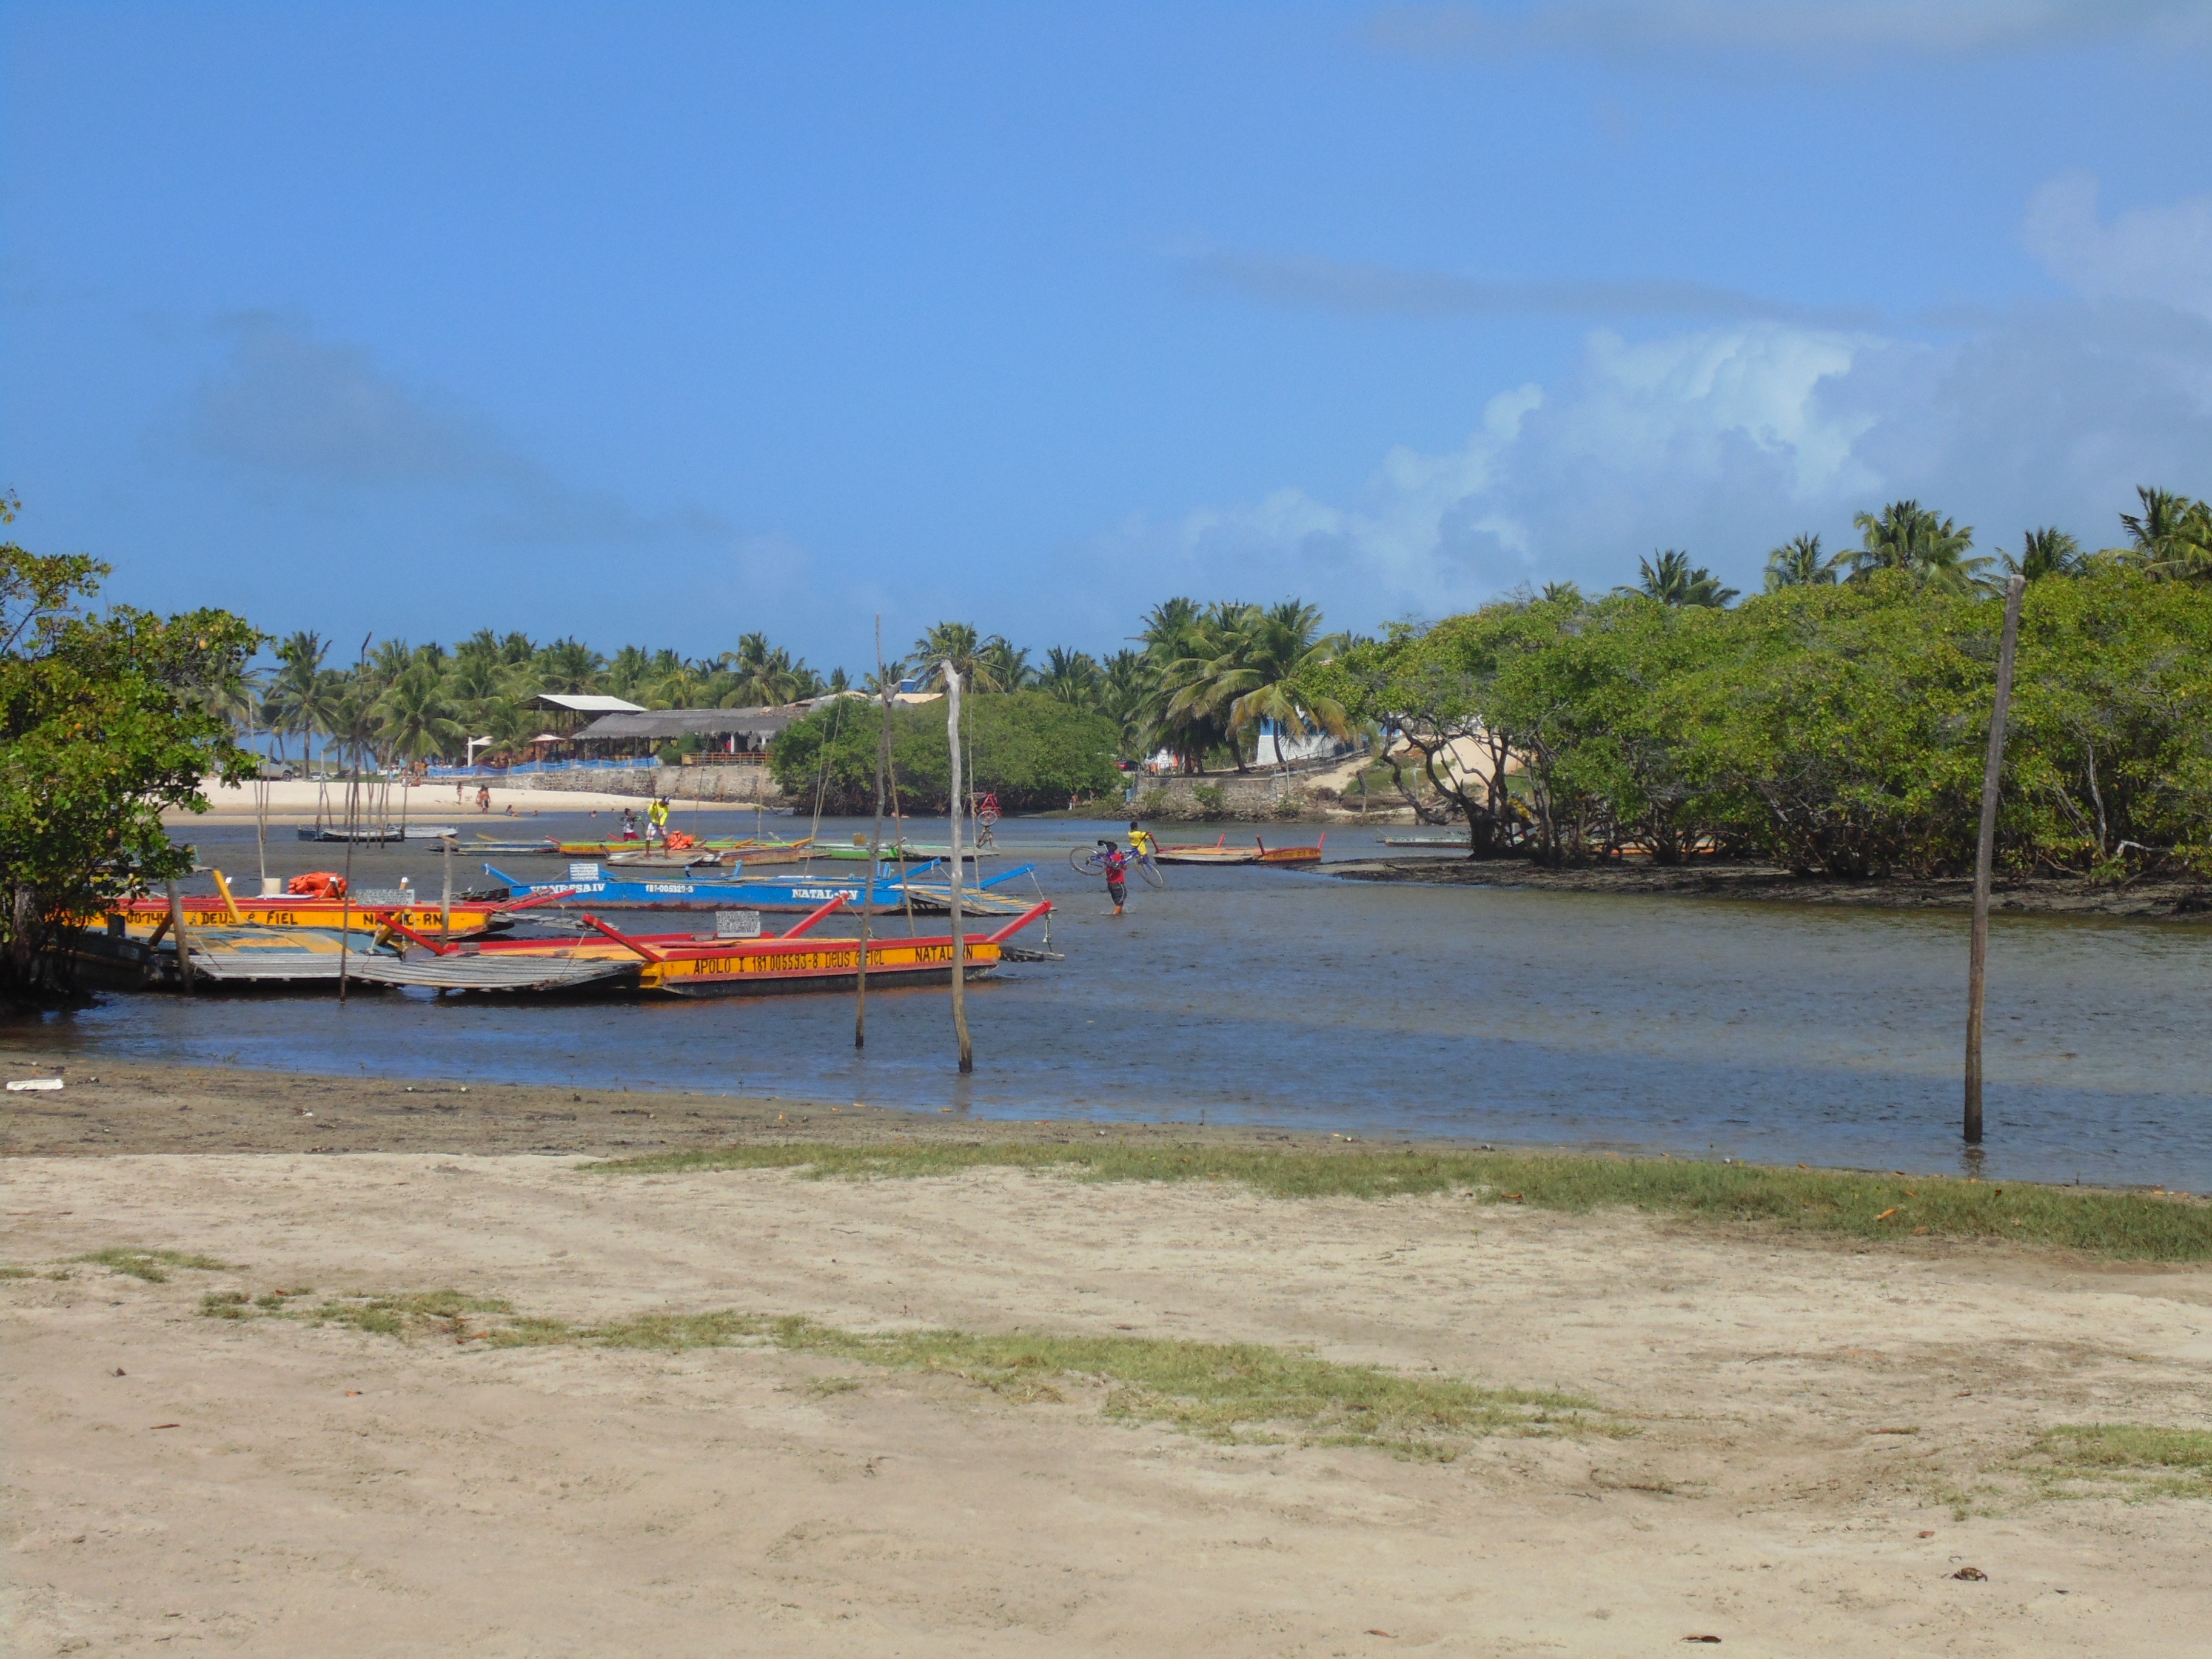
beach, sea, coast, boat, shore, river, vacation, vessel, vehicle, bay, waterway, body of water, boating, rio, brazil